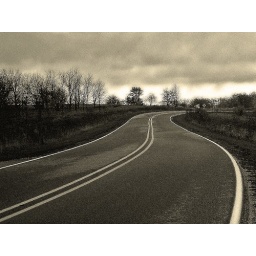
Another shot of the road around the lake